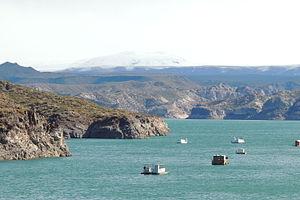
La province de Mendoza est une province de l'Argentine située à l'ouest du pays. Elle est limitrophe de la province de San Juan au nord, de San Luis à l'est, de La Pampa et Neuquén au sud et du Chili à l'ouest. Elle est typiquement une province andine. Avec les provinces de San Juan et de San Luis, la province de Mendoza fait partie de la région de Cuyo.